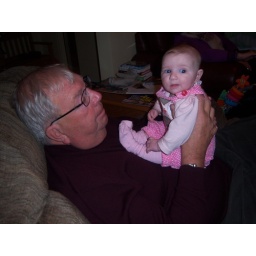
Best seat in the house